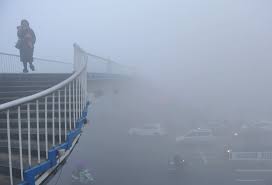
Weather: foggy or hazy